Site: saxony
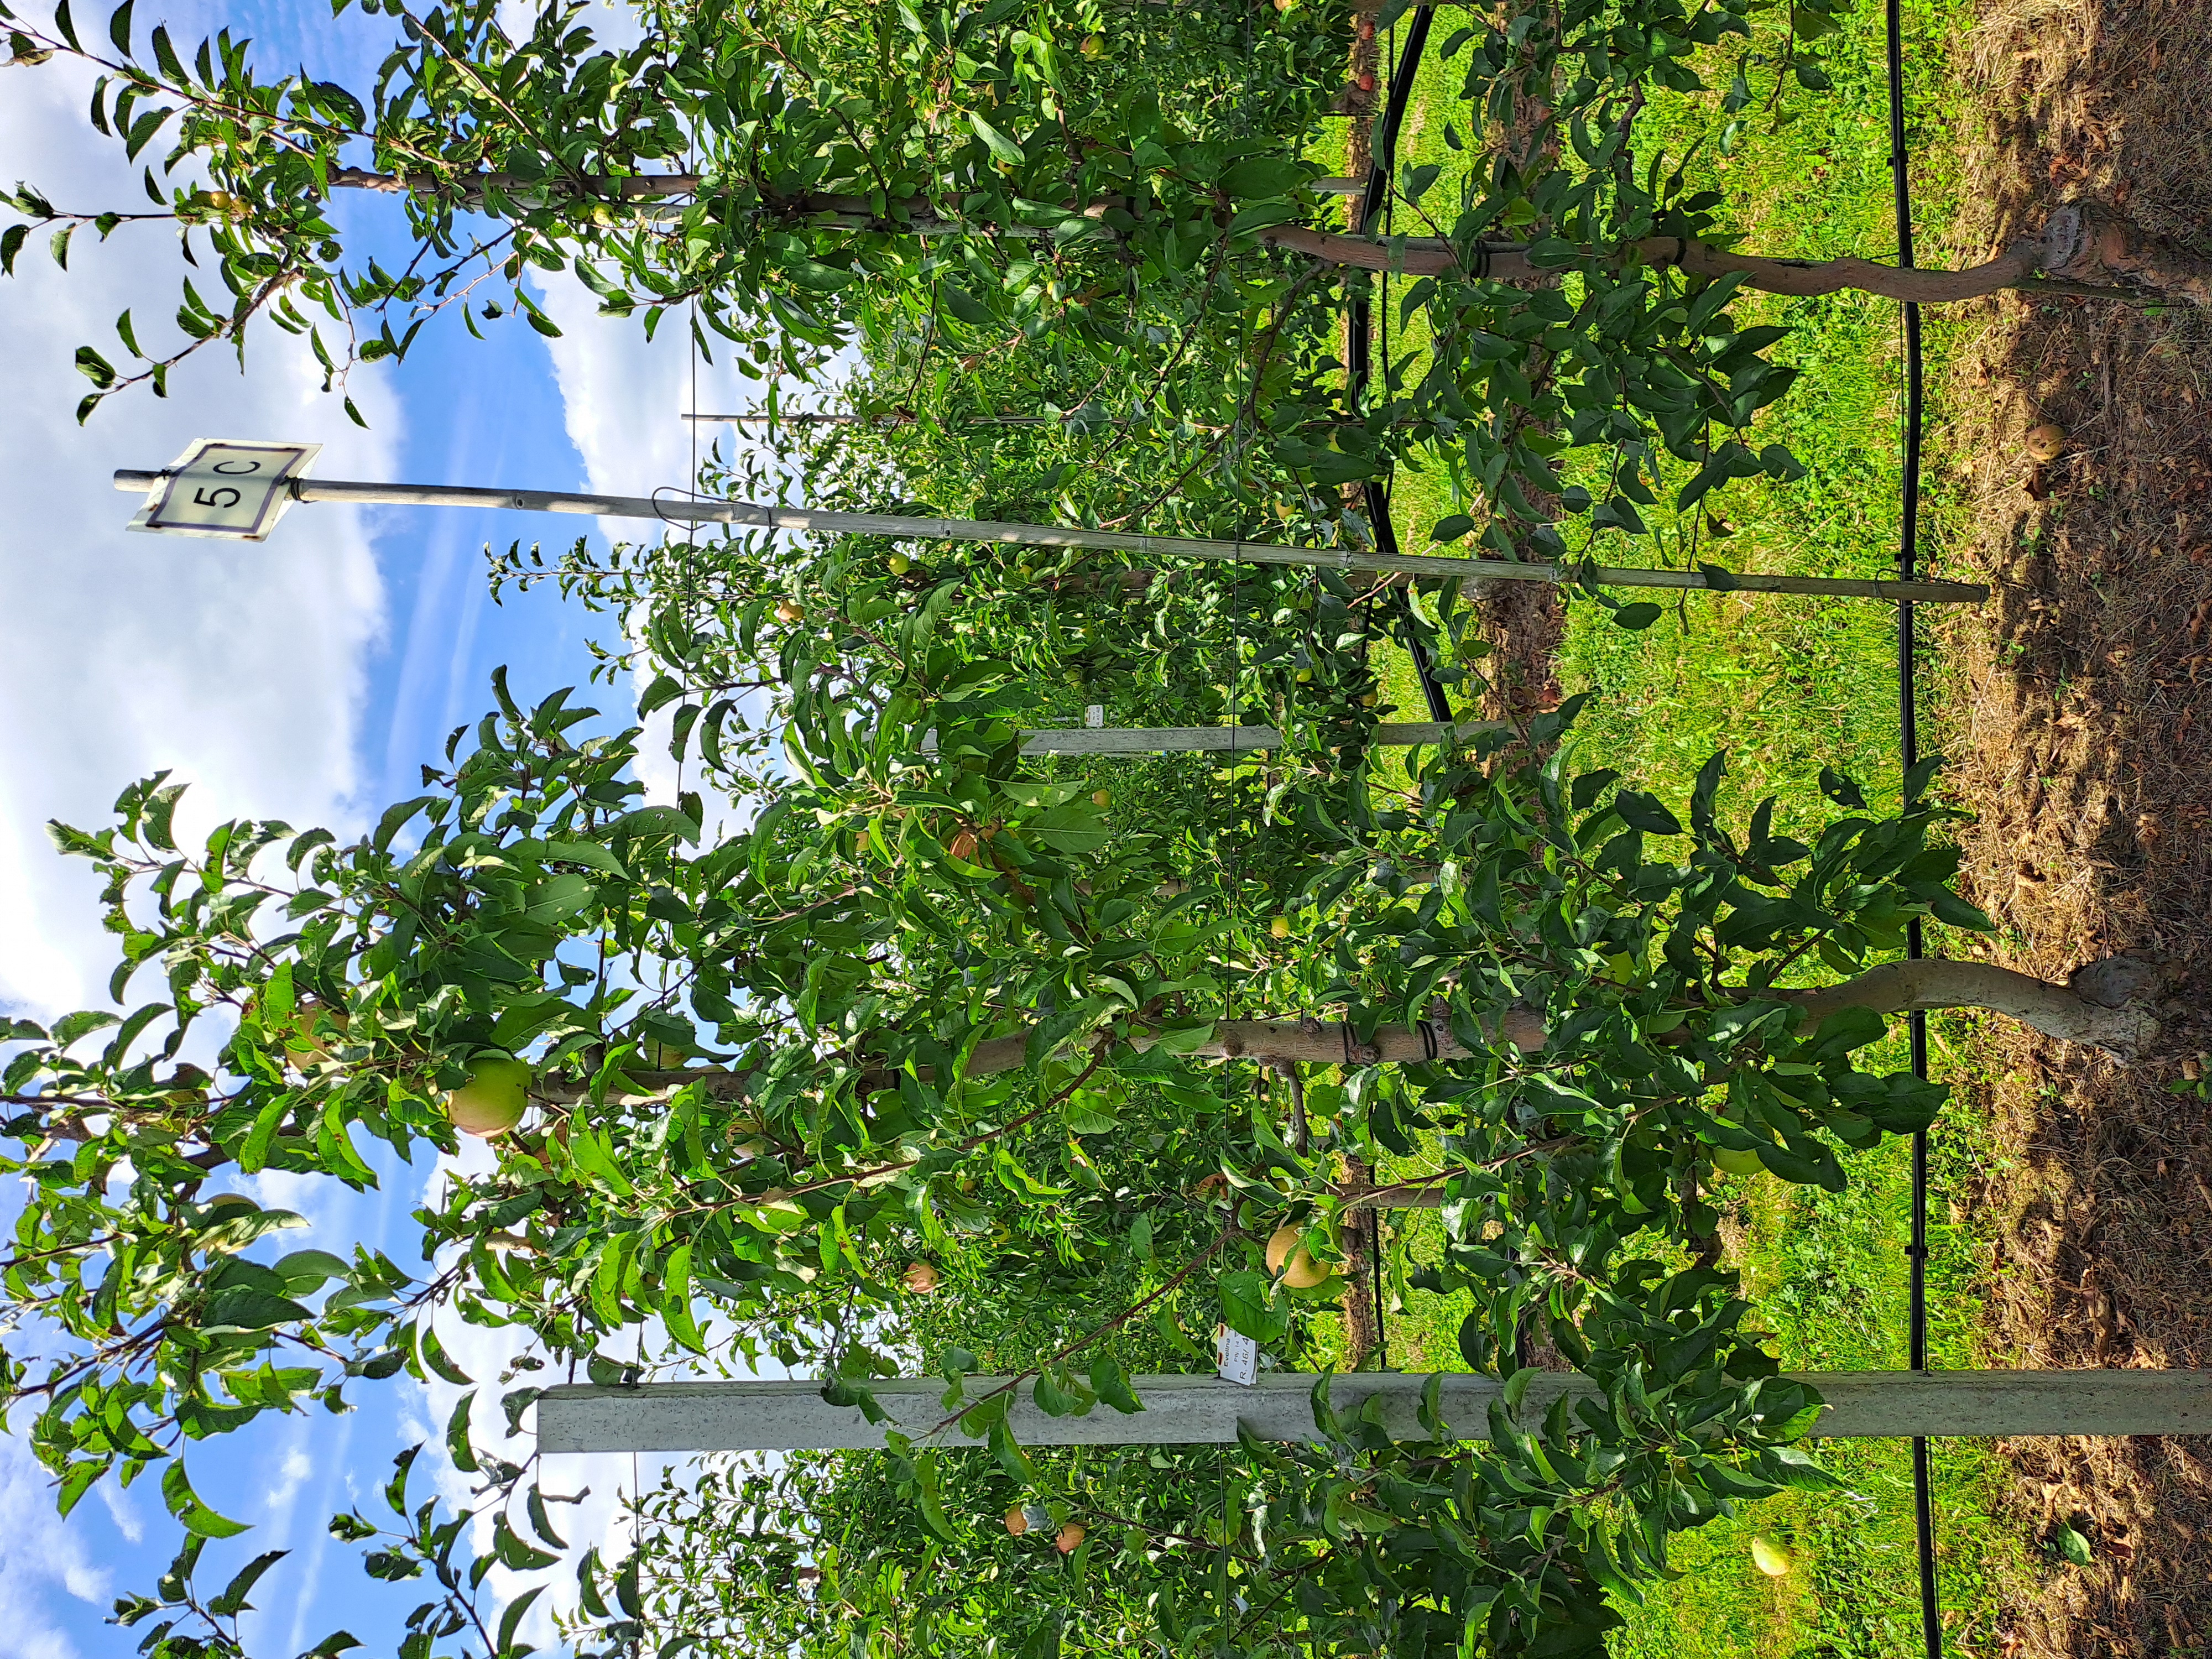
Growth stage (BBCH 85): Maturity of fruit and seed